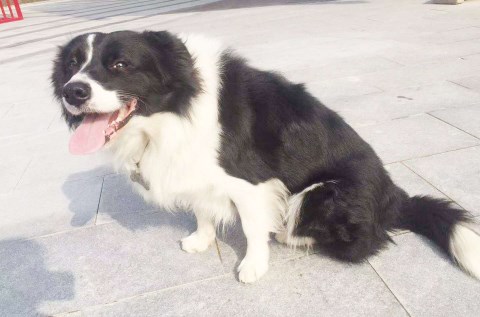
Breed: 2594-n000109-Border_collie